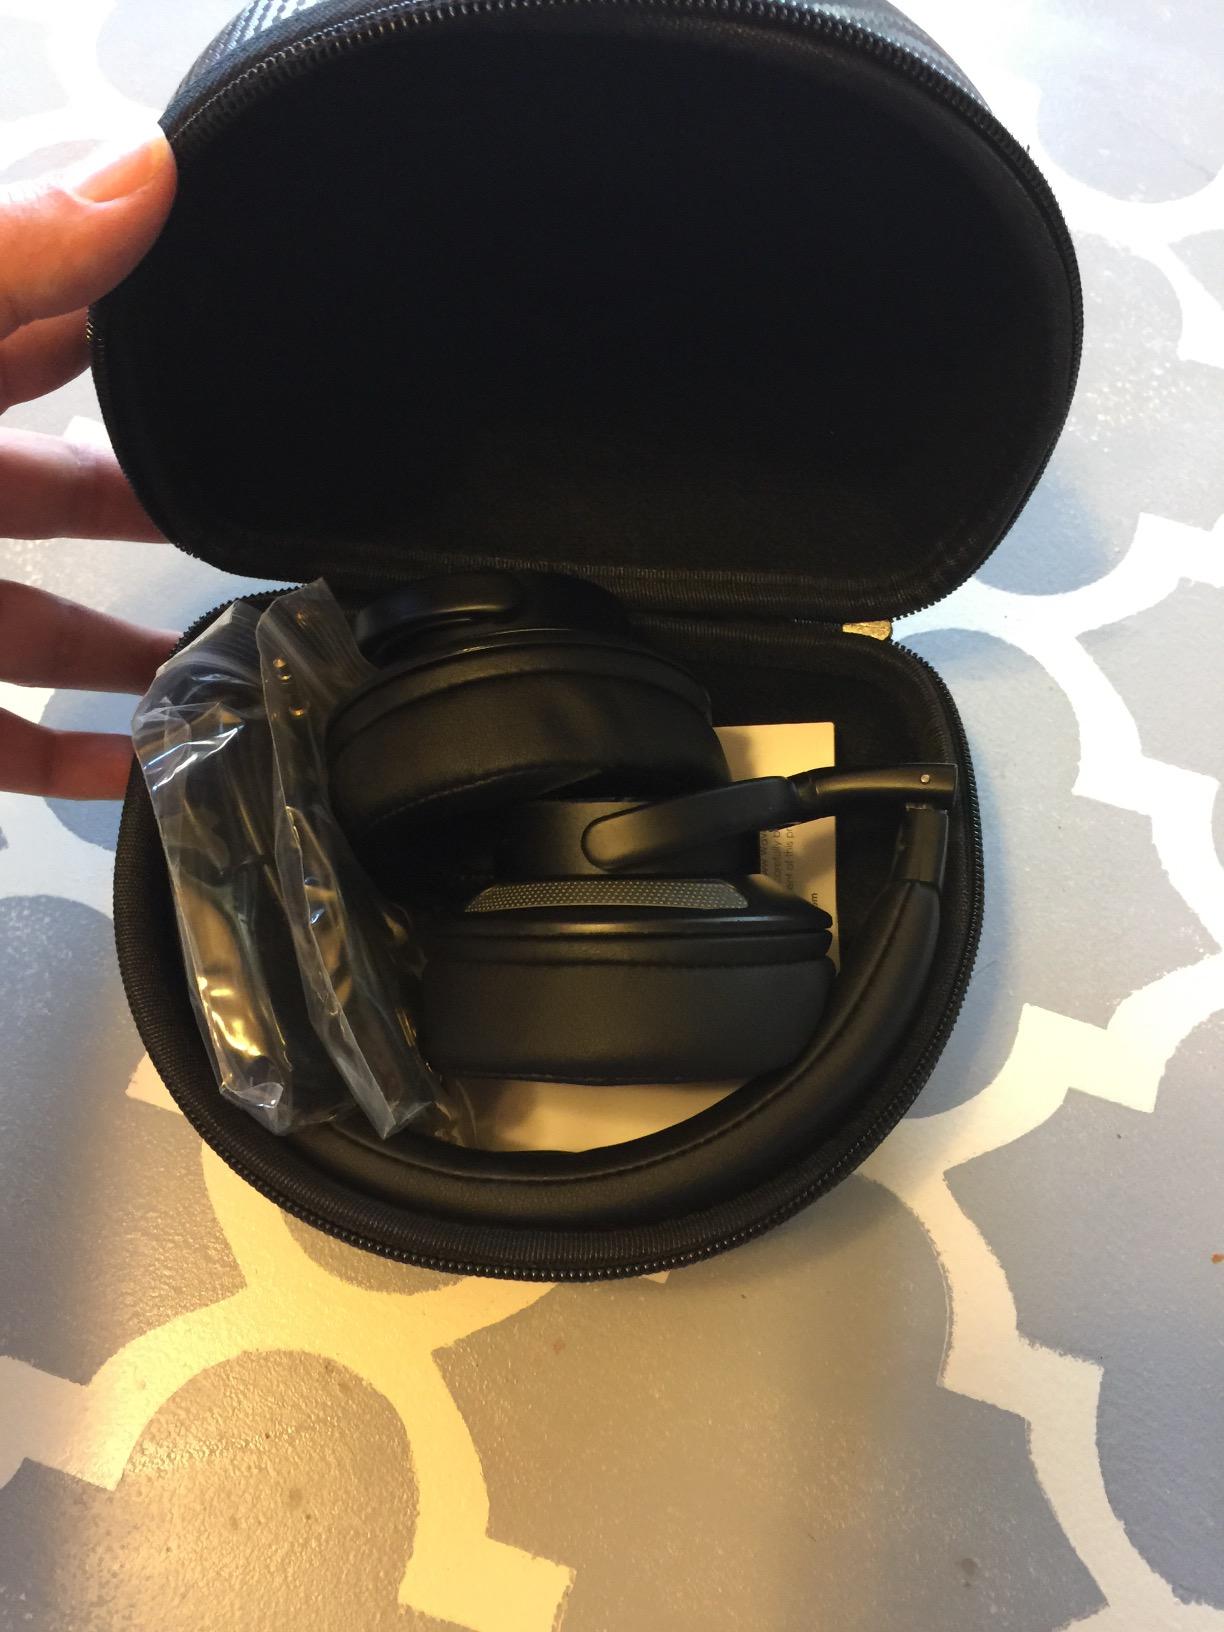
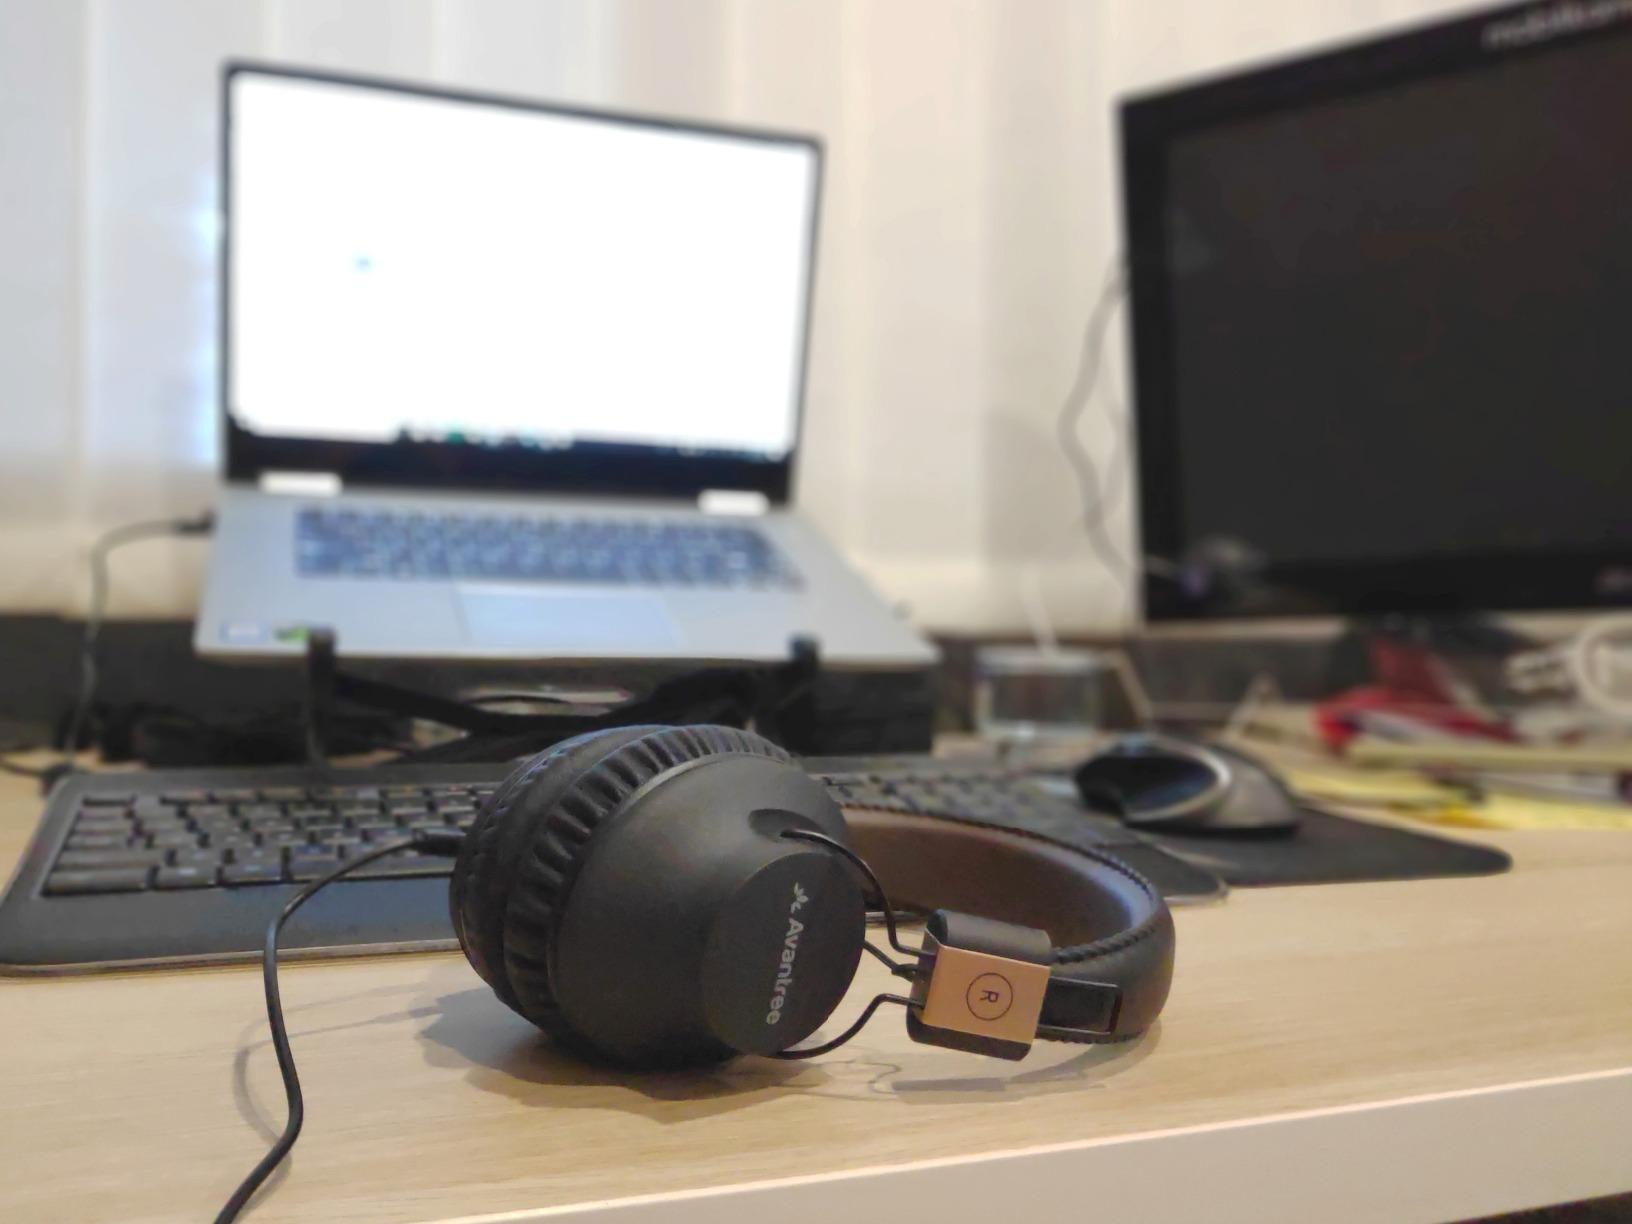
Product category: headphones
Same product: no